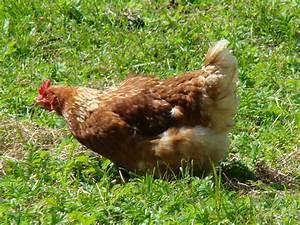
chicken